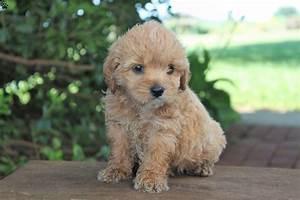
dog